Judgement of Paris

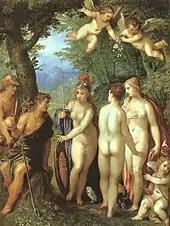
"The Judgement of Paris" (1599) by Hendrick van Balen the Elder. Gemäldegalerie, Berlin

With Hermes as their guide, the three candidates bathed in the spring of Ida, then met Paris on Mount Ida. While Paris inspected them, each attempted with her powers to bribe him; Hera offered to make him king of Europe and Asia, Athena offered wisdom and skill in war, and Aphrodite, who had the Charites and the Horai to enhance her charms with flowers and song (according to a fragment of the "Cypria" quoted by Athenagoras of Athens), offered the world's most beautiful woman (Euripides, "Andromache", l.284, "Helena" l. 676). This was Helen of Sparta, wife of the Greek king Menelaus. Paris accepted Aphrodite's bribe and awarded the apple to her, receiving Helen as well as the enmity of the Greeks and especially of Hera. The Greeks' expedition to retrieve Helen from Paris in Troy is the mythological basis of the Trojan War. According to some stories, Helen of Troy was kidnapped by Paris and a group of Trojans; in others, she simply followed Paris willingly because she felt affection for him, too.